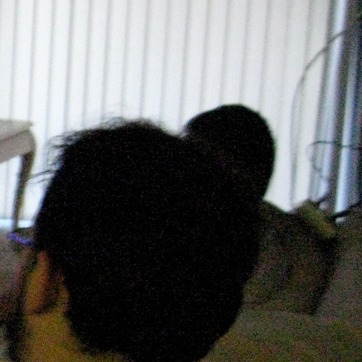
Material: hair